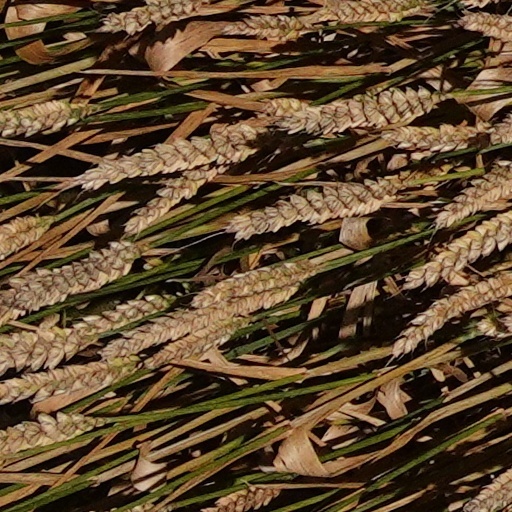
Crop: wheat